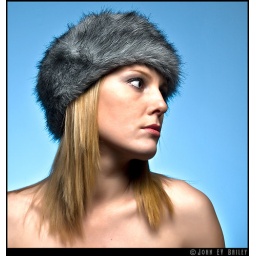
Loved her hat! 120x80cm softbox with single 580EXII virtually above claire, blue gelled 580EXII colouring the wall behind.